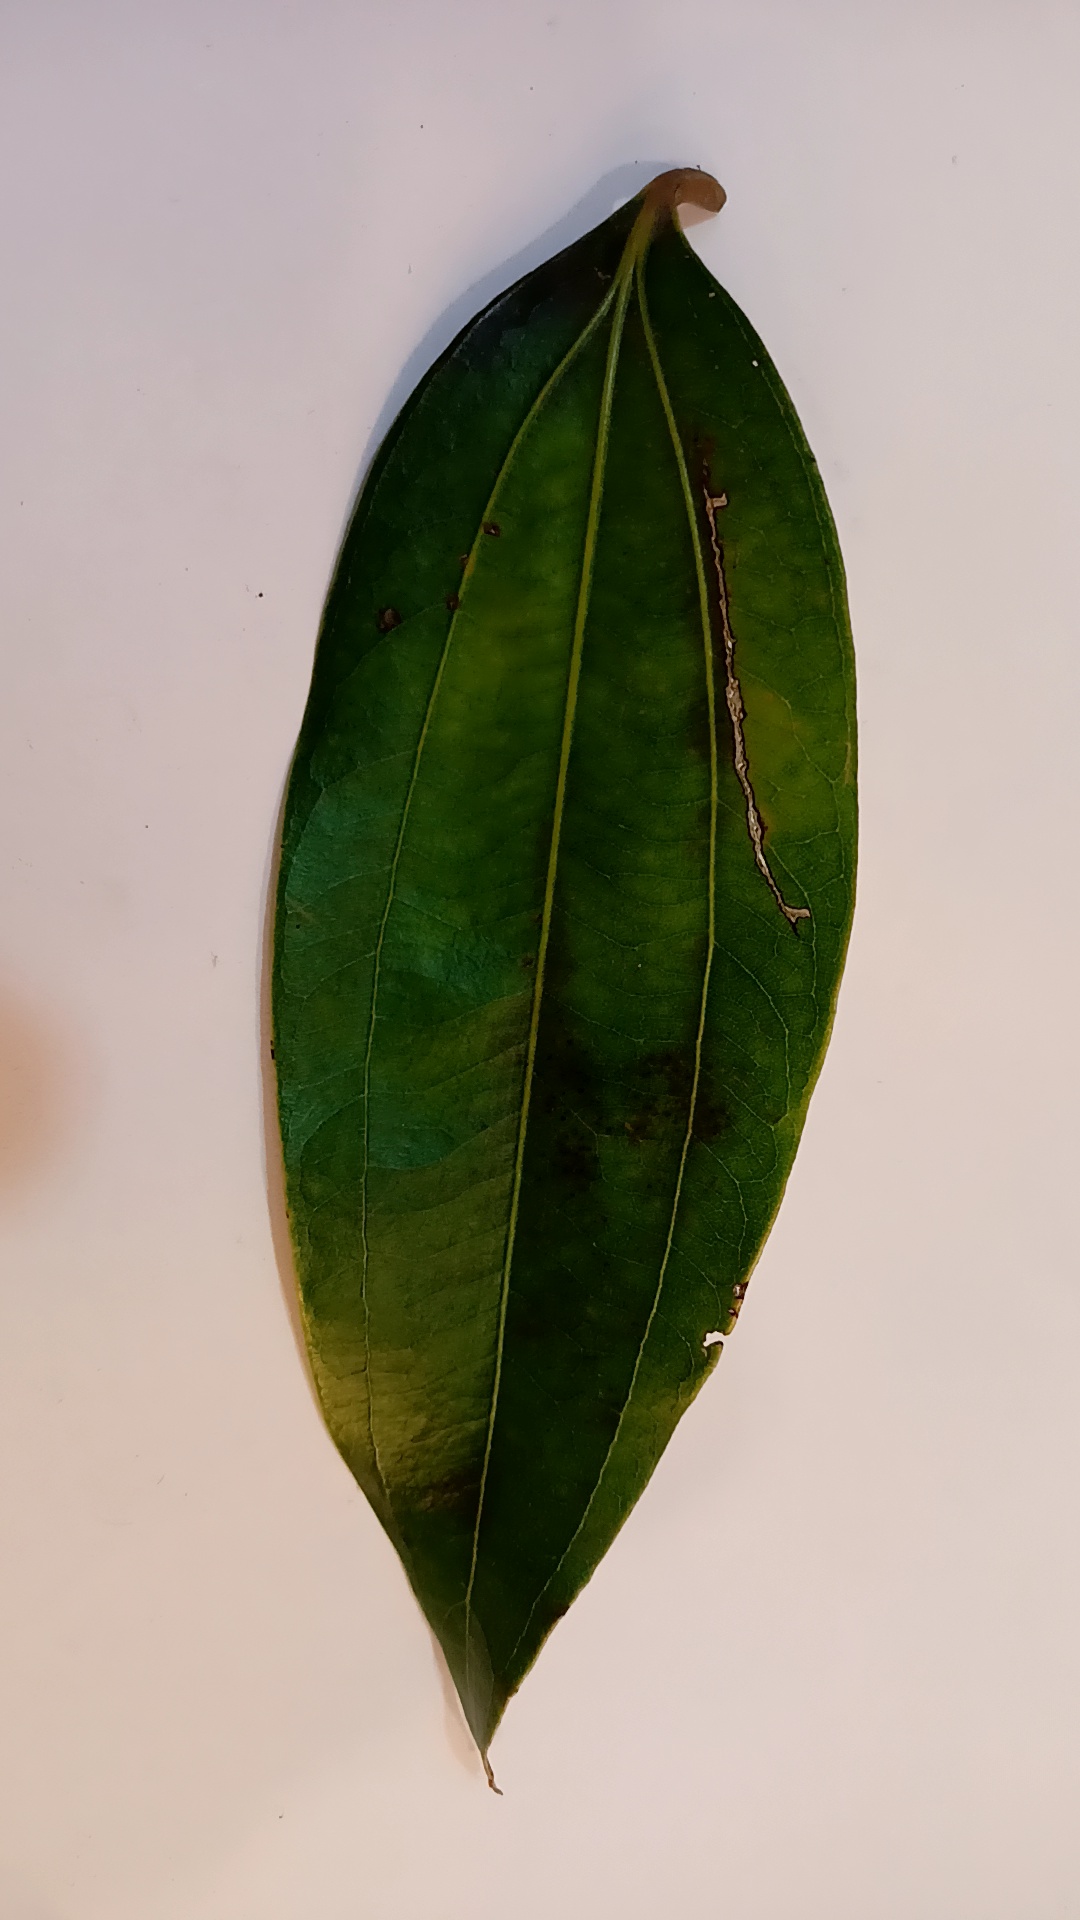
Label: Disease